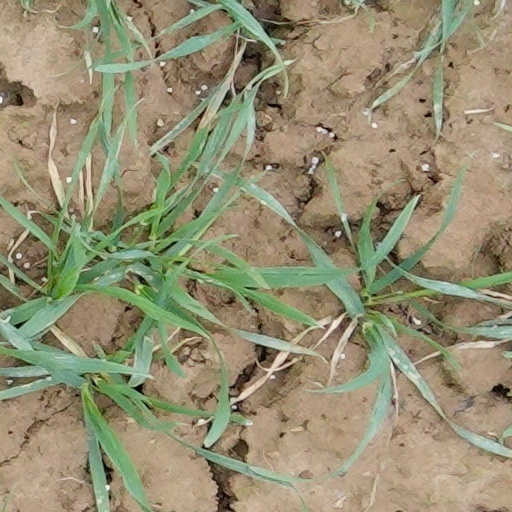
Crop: wheat